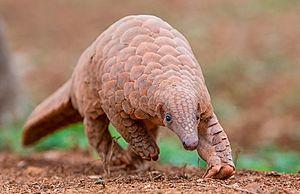
Le Pangolin d'Inde ou Grand pangolin d'Inde ou Pangolin à grosse queue est une espèce de mammifères de la famille des Manidae. Son corps est couvert d’écailles kératineuses - les plus grosses de tous les pangolins asiatiques. Avec les puissantes griffes de ses membres antérieurs, il creuse sur son territoire plusieurs terriers d’habitation pour se reposer et dormir, et des galeries dans les fourmilières et les termitières pour se nourrir. Il vit au Bangladesh, en Inde, au Pakistan et au Sri Lanka.
Les Pholidotes sont un ordre de mammifères placentaires du super-ordre des Laurasiathériens. Ses membres sont couramment appelés Pangolins. Cet ordre comprend plusieurs familles éteintes, les espèces actuelles étant classées dans la famille des Manidés.